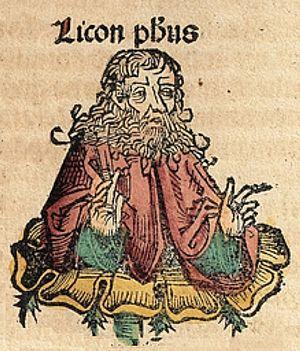
Lycon de Troade est un philosophe de l'école péripatétique du IIIᵉ siècle av. J.-C..